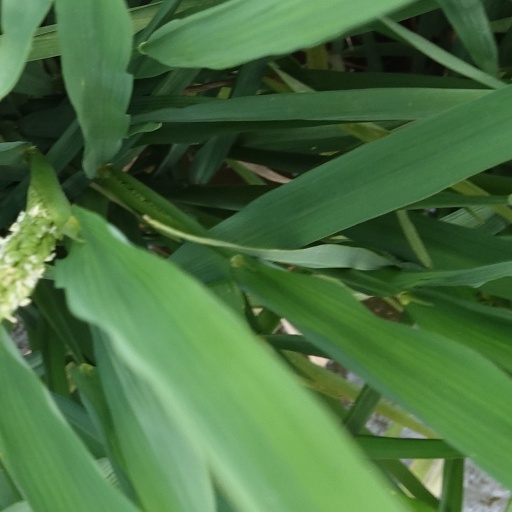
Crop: rice